Greece

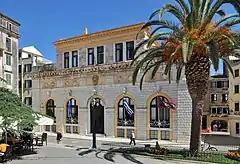
Nobile Teatro di San Giacomo di Corfù, the first theatre and opera house of modern Greece

Greek society has changed significantly over recent decades, coinciding with the broader European trend of declining fertility and population aging. The fertility rate of 1.4 children per woman is well below the replacement rate of 2.1, and one of the lowest in the world, considerably below the high of 5.5 children in 1900. The crude birth rate in 2023 was 6.8 per 1,000 inhabitants, a significant decline from 8.5 per 1,000 in 2016 and 14.5 in 1981. The mortality rate in 2025 is 11.53 per 1,000 compared to 11.2 in 2016 and 8.9 in 1981.